Wetter (Ruhr) station

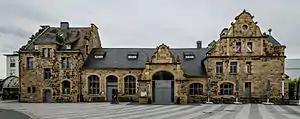
Entrance building

Wetter (Ruhr) station is in the district of Vorhalle in the centre of the city Wetter (Ruhr) in the German state of North Rhine-Westphalia. It is served by regional services and Rhine-Ruhr S-Bahn line S 5.